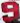
Number: 9